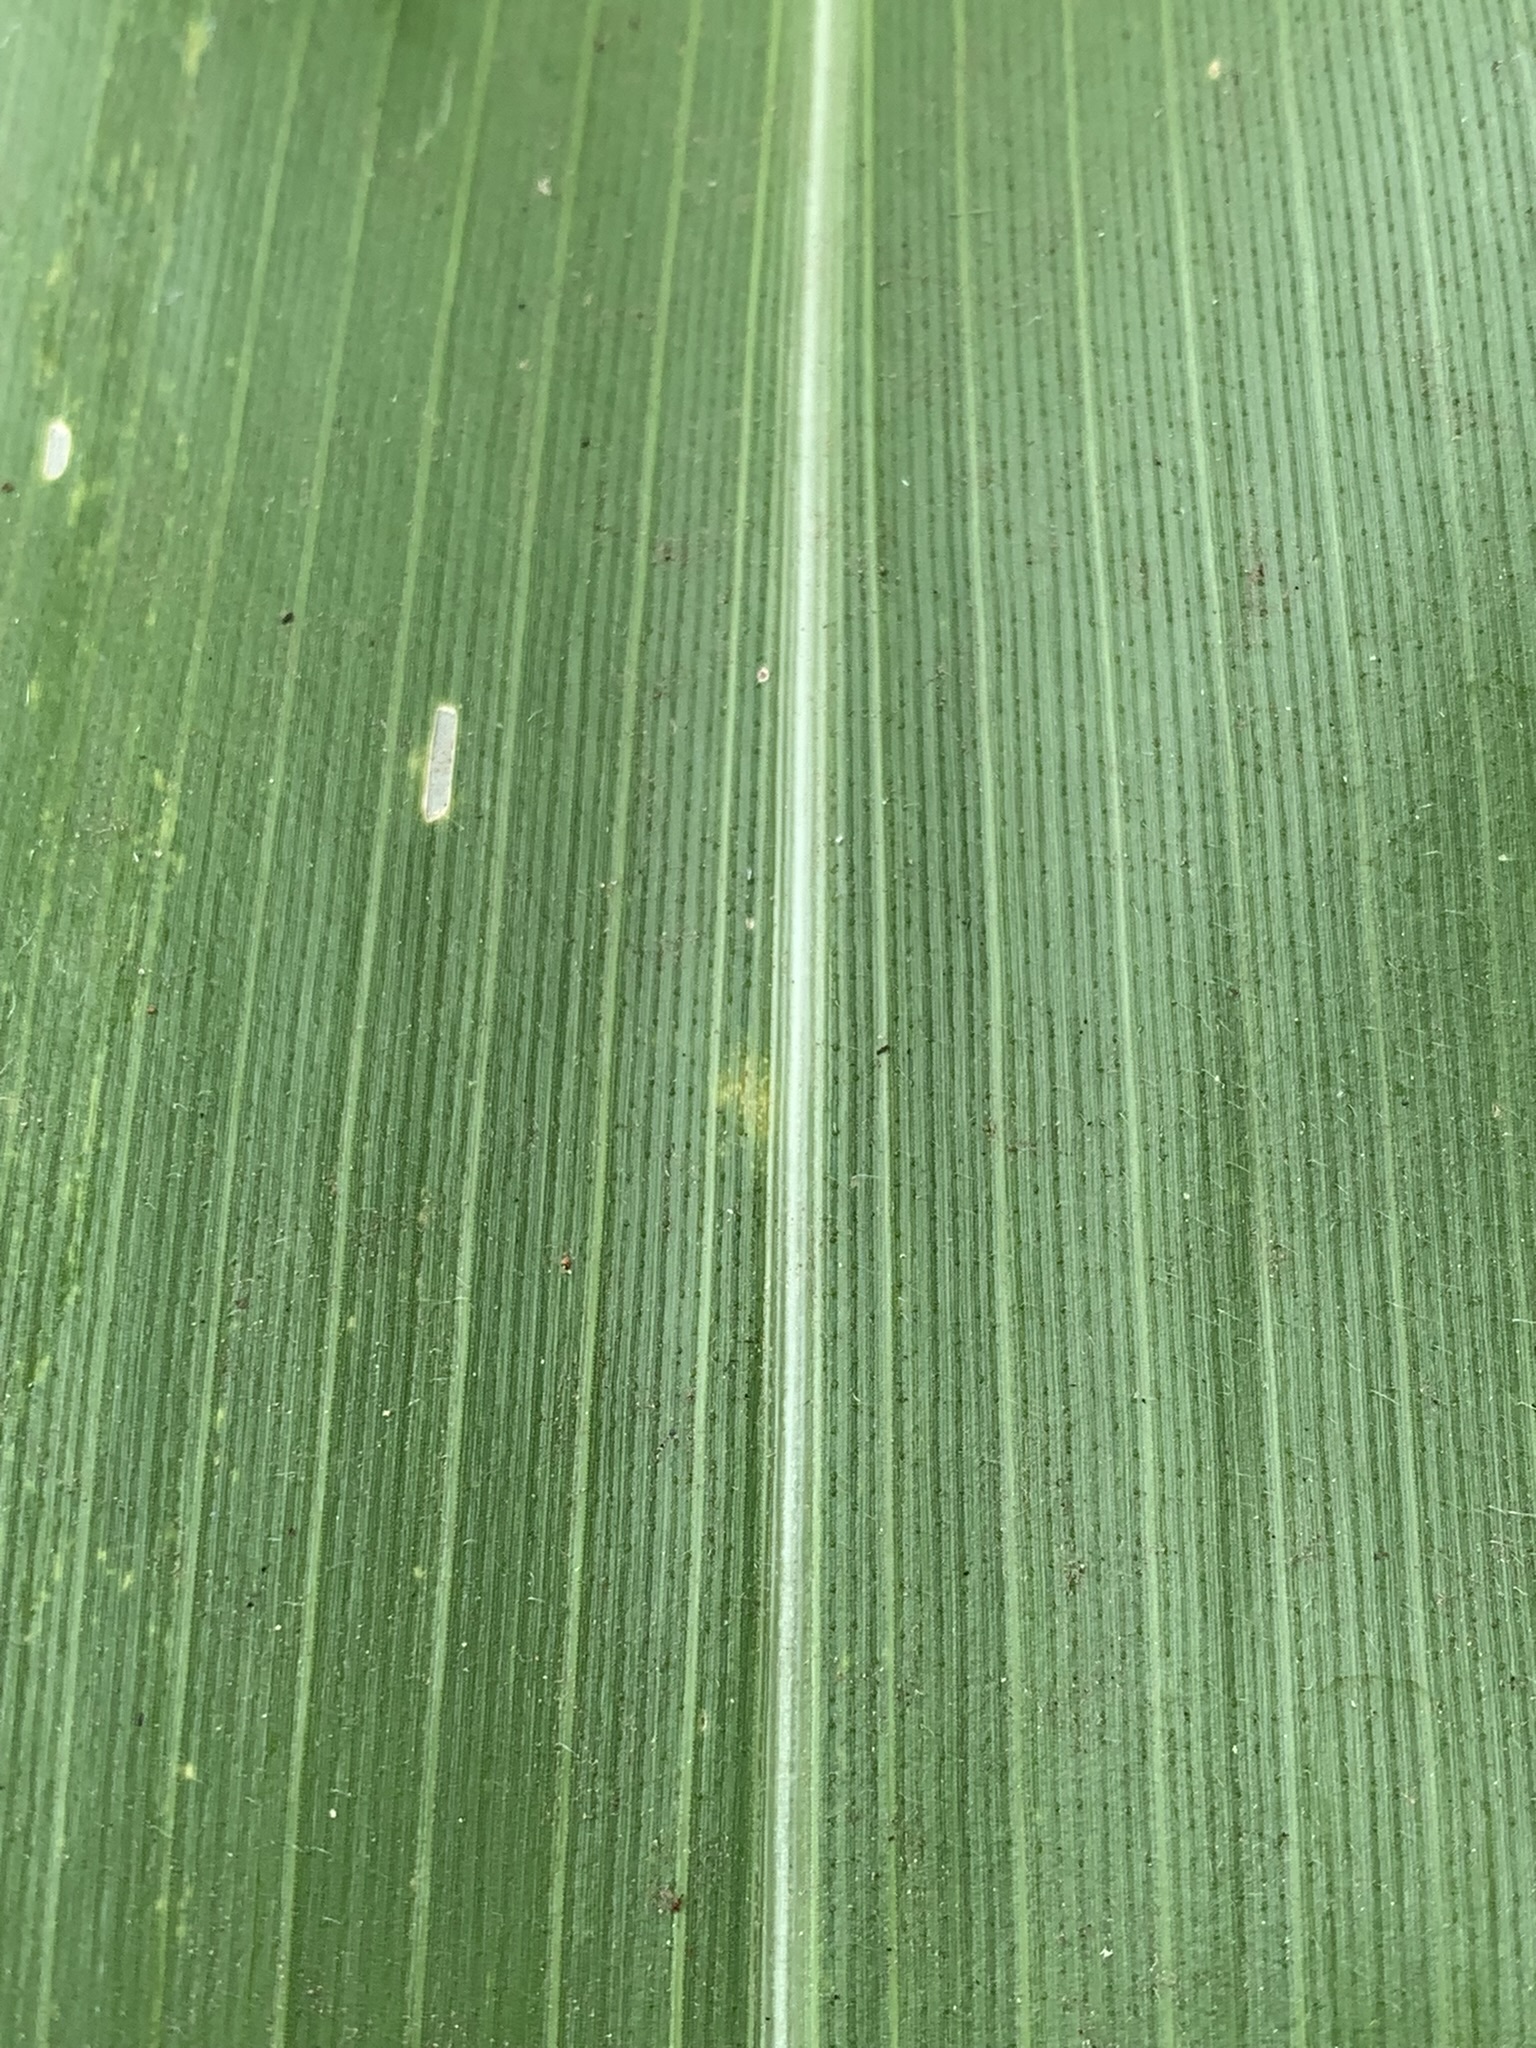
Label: Healthy